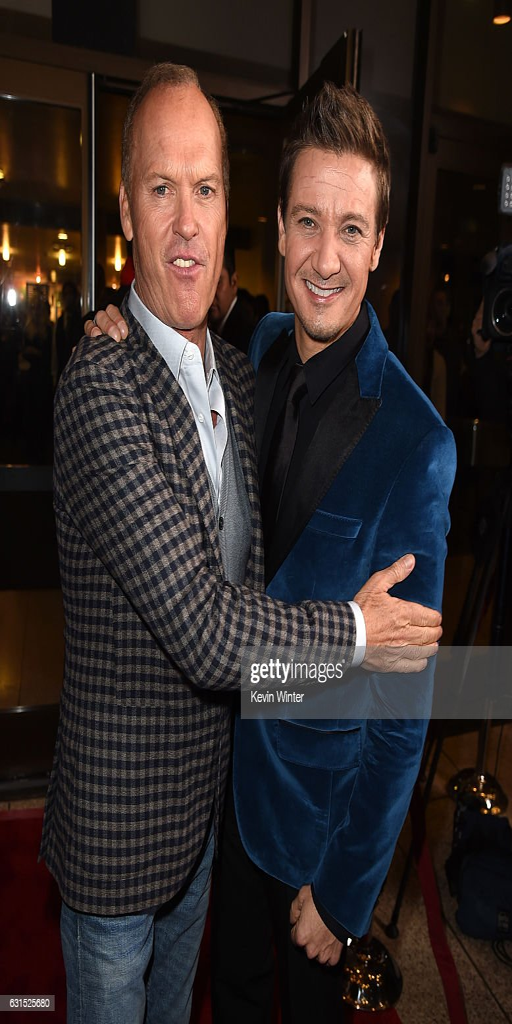
actors arrive at the premiere .